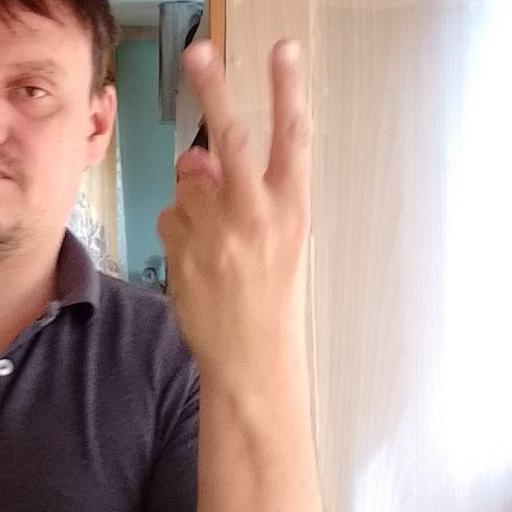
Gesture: peace_inverted